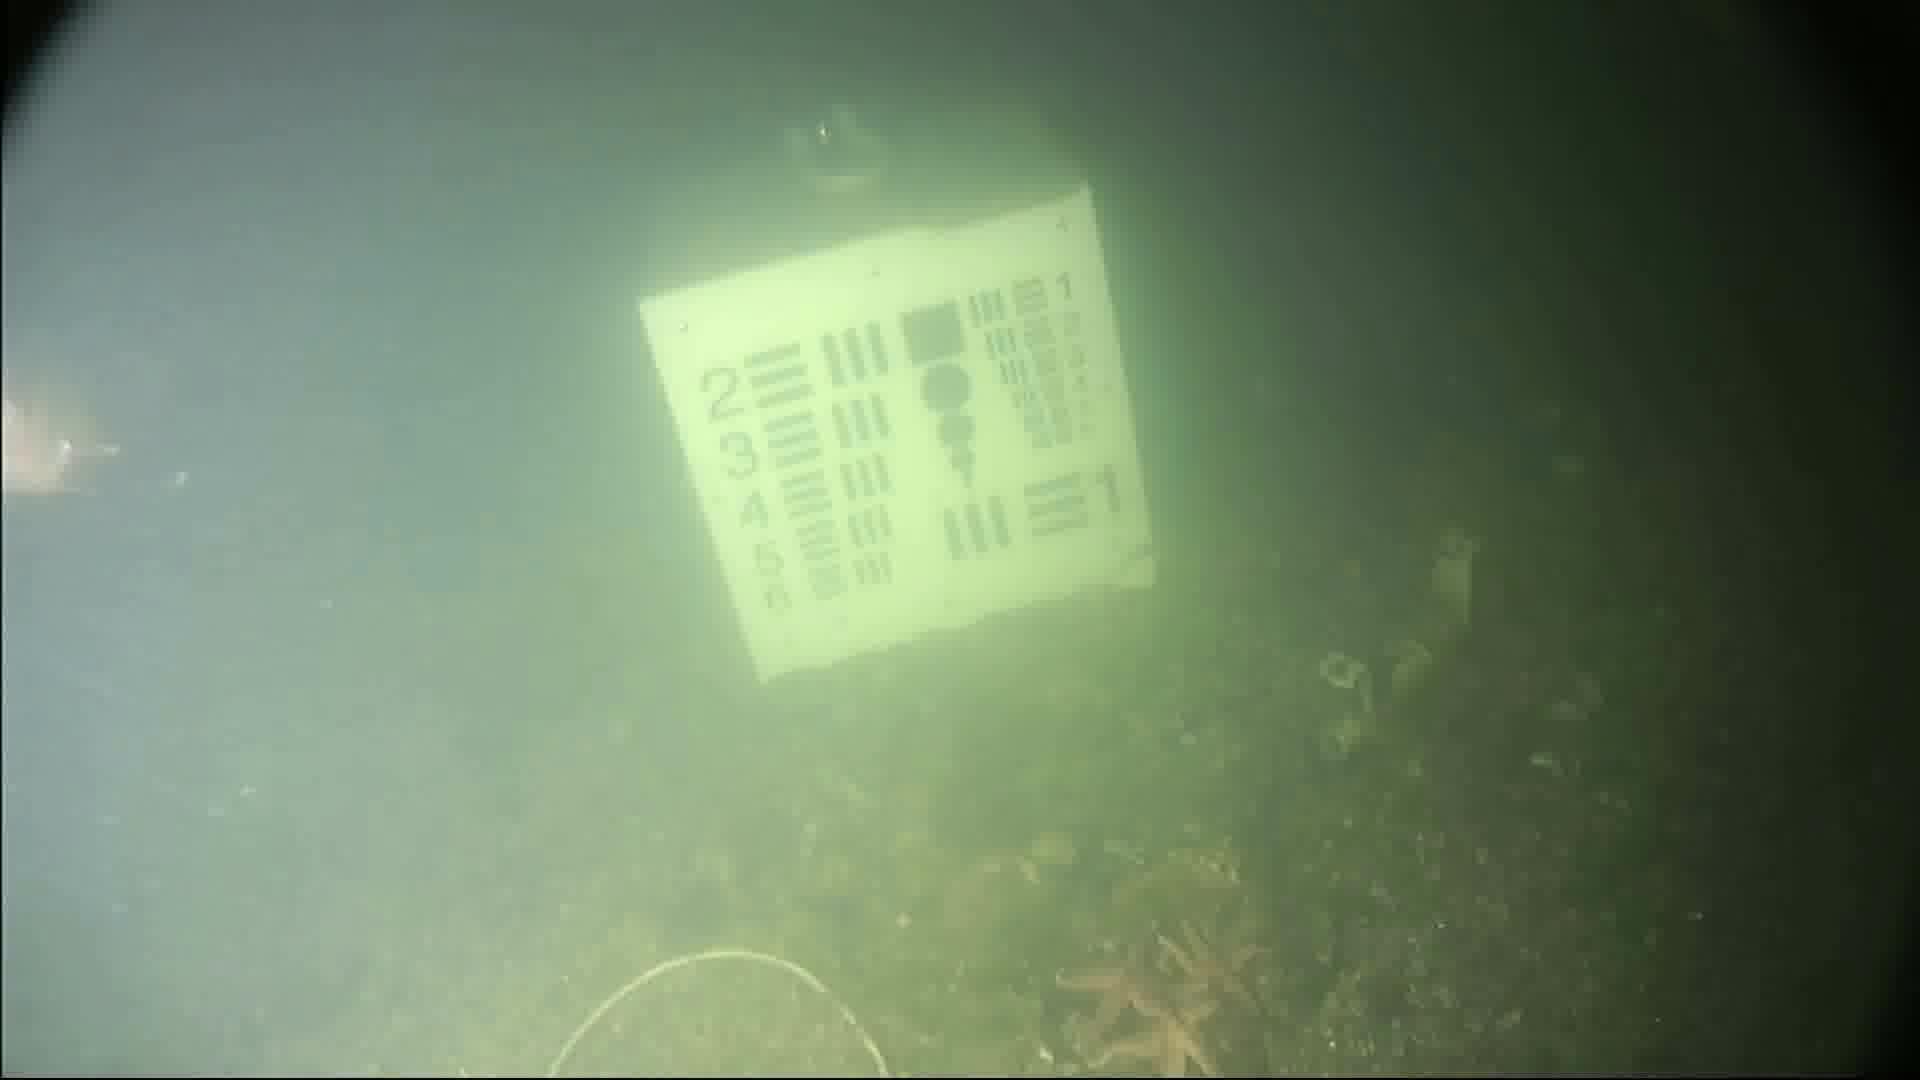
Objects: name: fish
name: starfish
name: crab